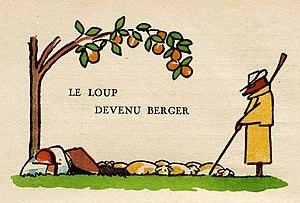
Le Loup devenu berger est la troisième fable du livre III de Jean de La Fontaine situé dans le premier recueil des Fables de La Fontaine, édité pour la première fois en 1668.